Operation Pluto

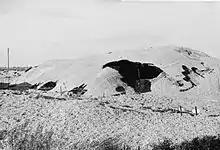
One of the centrifugal pump houses at Dungeness, camouflaged to resemble the surrounding gravel pit in which it was sited

In the spring of 1943, the Petroleum Warfare Department selected sites for the pumping stations. One was established at Sandown on the Isle of Wight, and another at Dungeness on the Kent coast. Construction was carried out at night and in secret, and equipment was carried in under tarpaulins. The pumping stations and storage tanks were camouflaged to look like villas, seaside cottages, old forts, amusement parks and other innocuous features. Strict instructions were issued that neither "Petroleum Warfare Department" nor its initials should appear on any letter or package. The locations were erased from maps. Lorry drivers conducting deliveries had to phone from a public phone booth for instructions.